Life expectancy

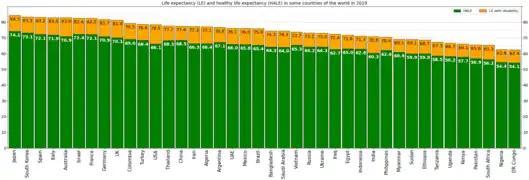
Life expectancy and healthy life expectancy in various countries of the world in 2019, according to WHO

Map of the life expectancy at birth in the world in 2023 (UN estimate, smooth palette)